Domshof

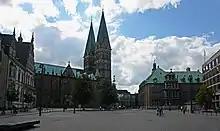
Bremer Bank, cathedral, Bürgerschaft, town hall, and Landesbank seen from the Domshof

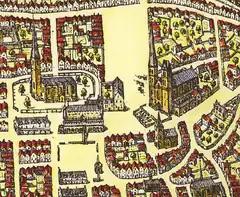
1589: Part of an engraving by Frans HogenbergUpper Middle: Domshof with the cathedral Lower left: Bremer Marktplatz with the Town HallAbove the market: Church of Our Lady Right: Domsheide

The Domshof ("Cathedral Court") is a town square in Bremen, north of the cathedral and the Marktplatz. The Domshof is used for markets as well as larger outdoor events, particularly May Day demonstrations.